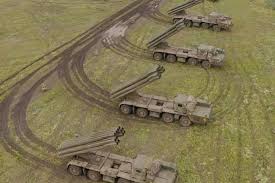
Label: Self Propelled Artillery